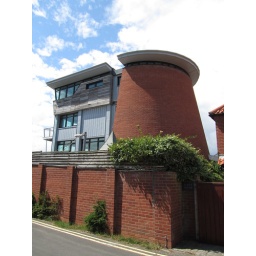
A modern house at Aldeburgh, its rounded brick end perhaps inspired by the martello tower just along the beach.